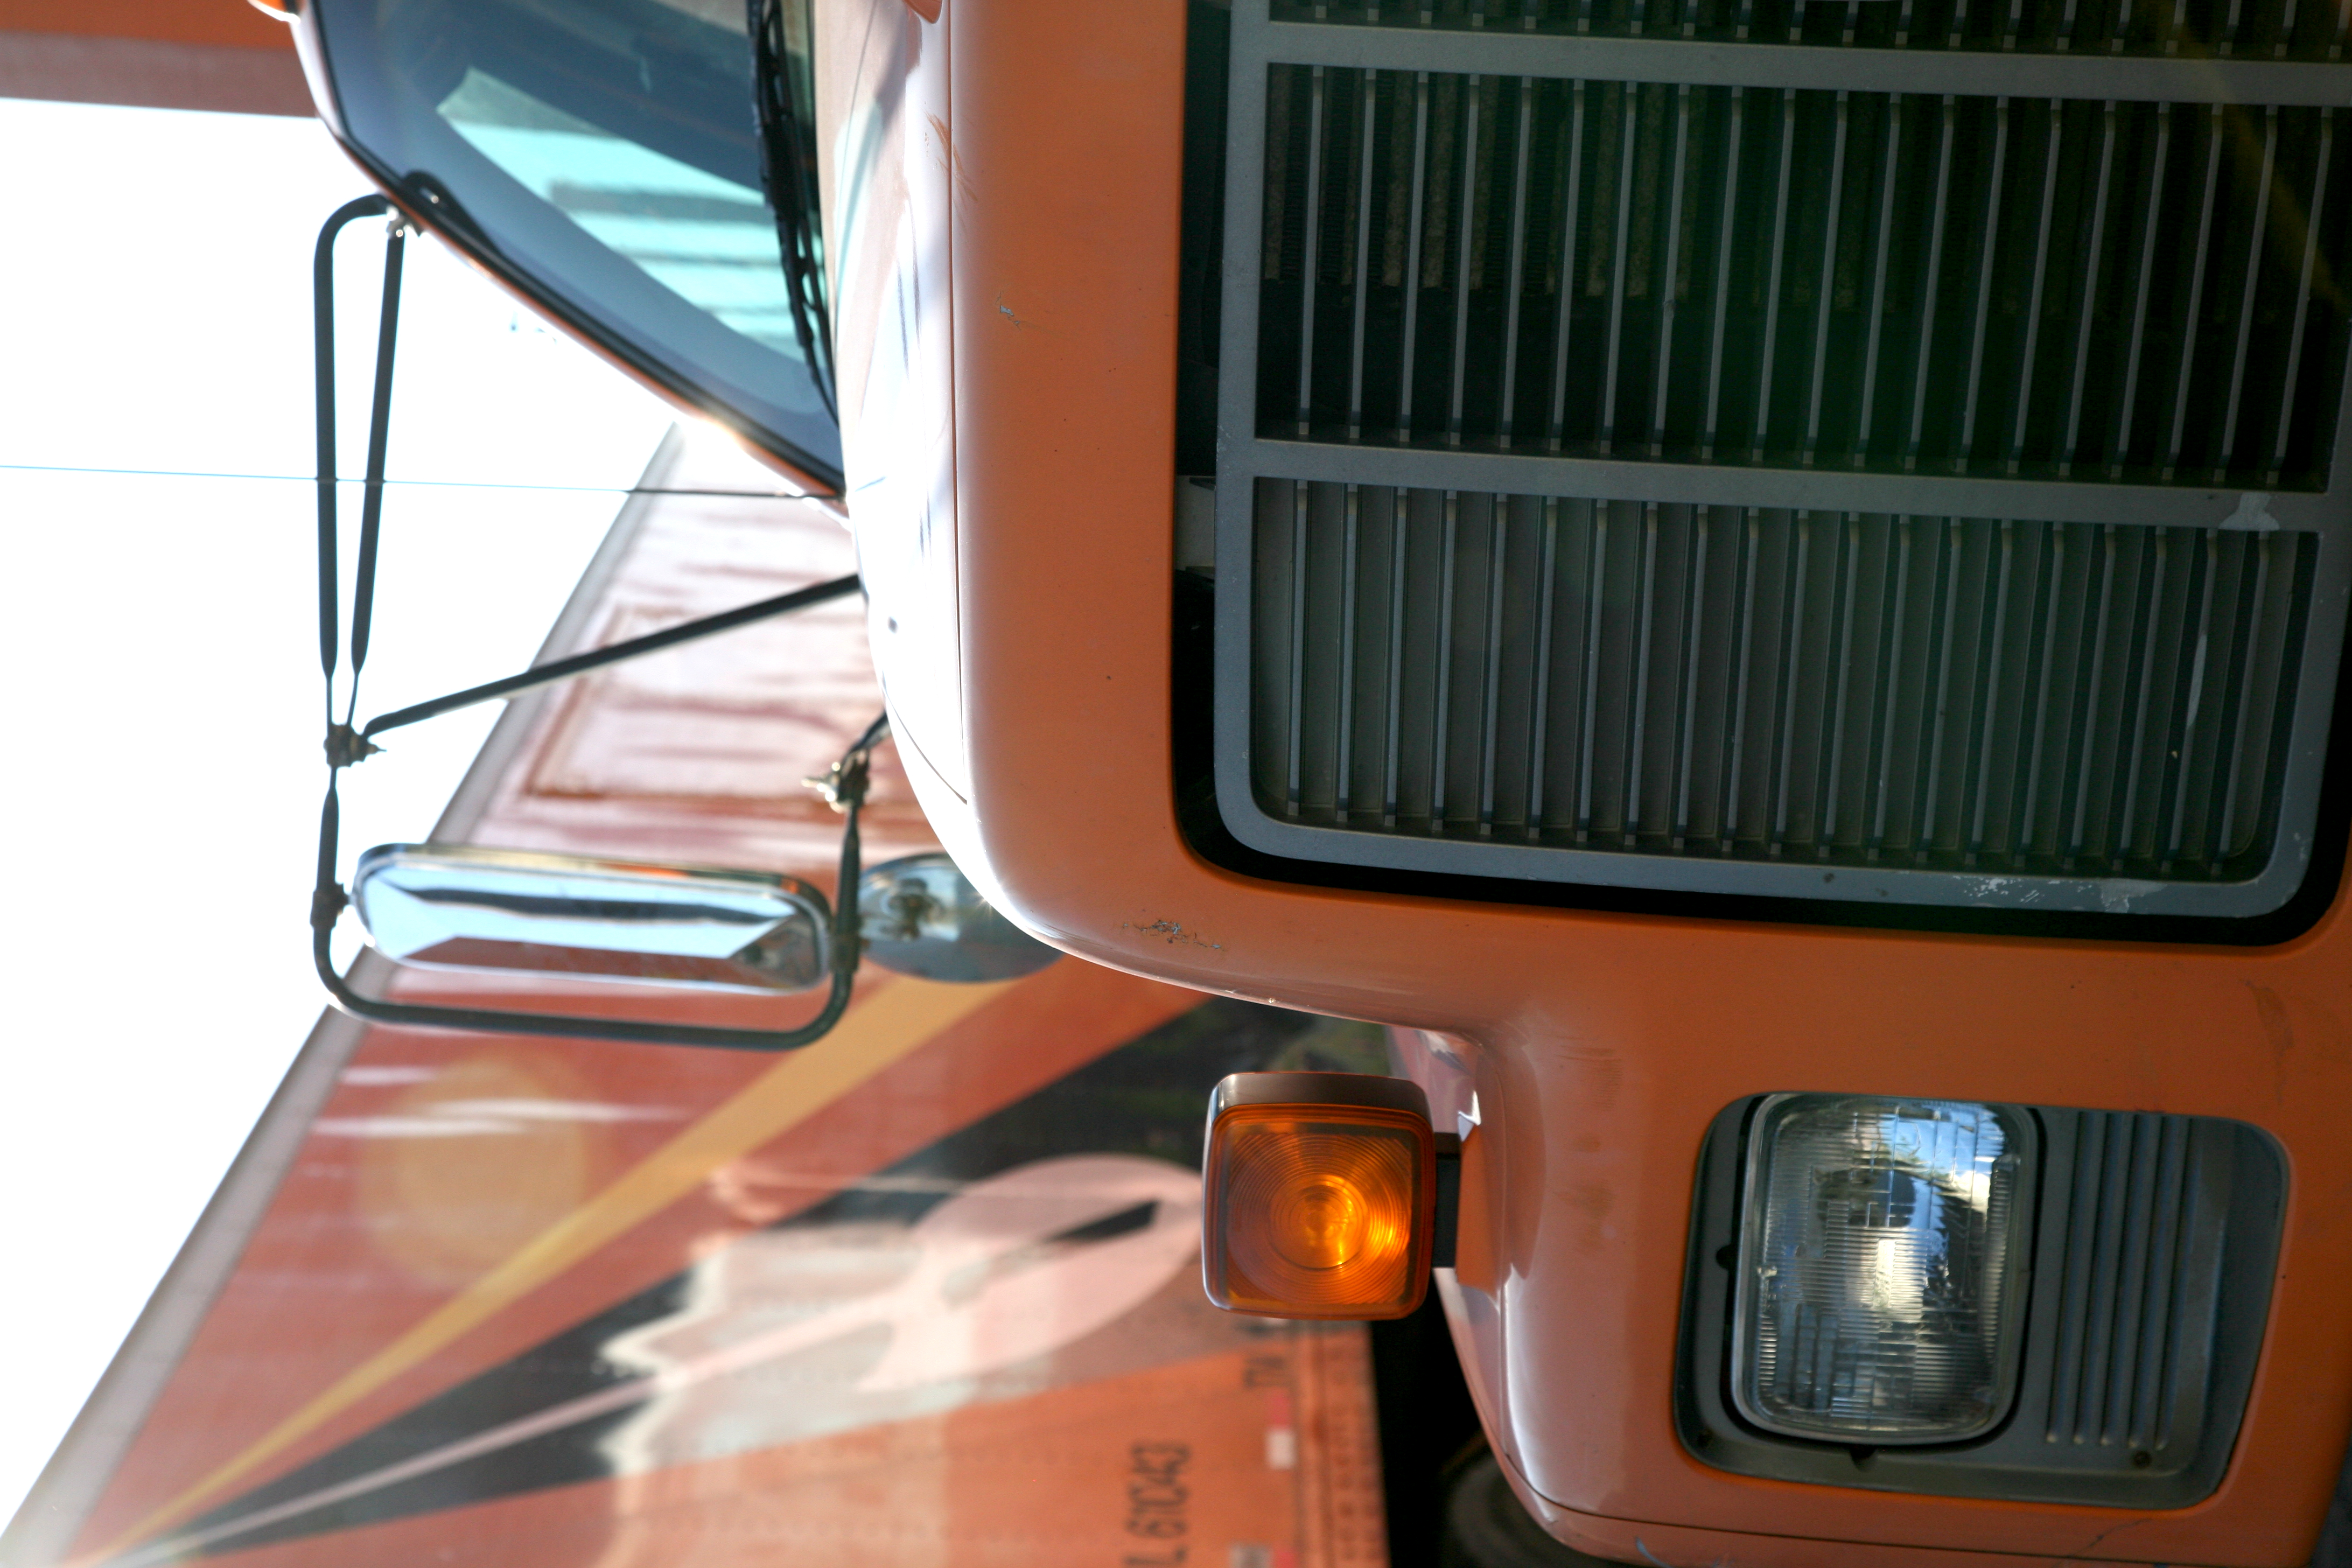
car, window, driving, transport, truck, vehicle, motor vehicle, bumper, wisconsin, milwaukee, gmc, automotive exterior